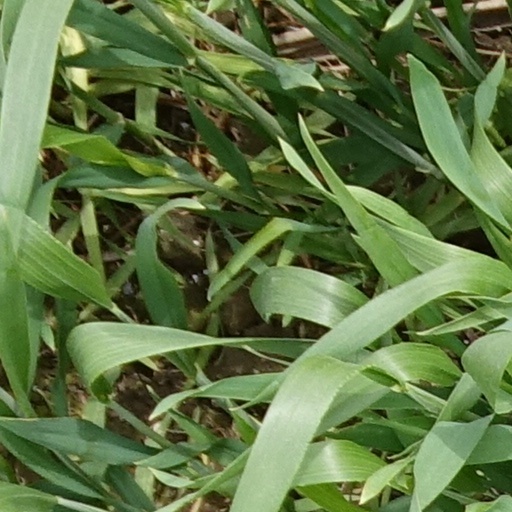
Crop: wheat